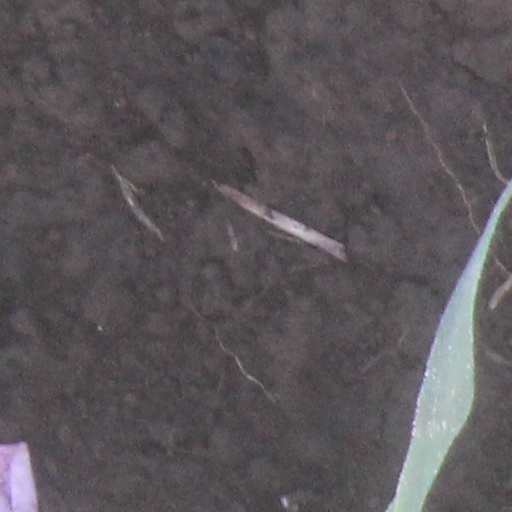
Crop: wheat